Yury Novoselsky

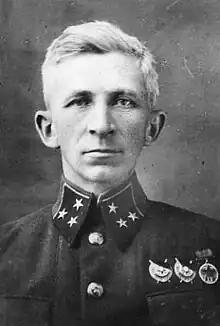
Novoselsky, 1942

Yury Vladimirovich Novoselsky (17 August 1895 – 10 December 1975) was a Red Army "general-leytenant" who held corps and divisional commands during World War II.